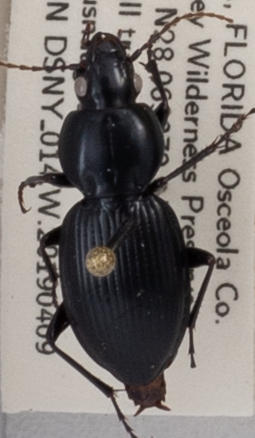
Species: Cyclotrachelus faber
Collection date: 2019-04-09
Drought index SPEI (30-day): -0.51
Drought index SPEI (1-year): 1.498
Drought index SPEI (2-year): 1.45